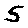
Label: 5